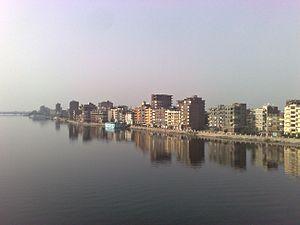
Cet article est partiellement ou en totalité issu de l’article de Wikipédia en allemand intitulé « Liste der Städte in Ägypten ».